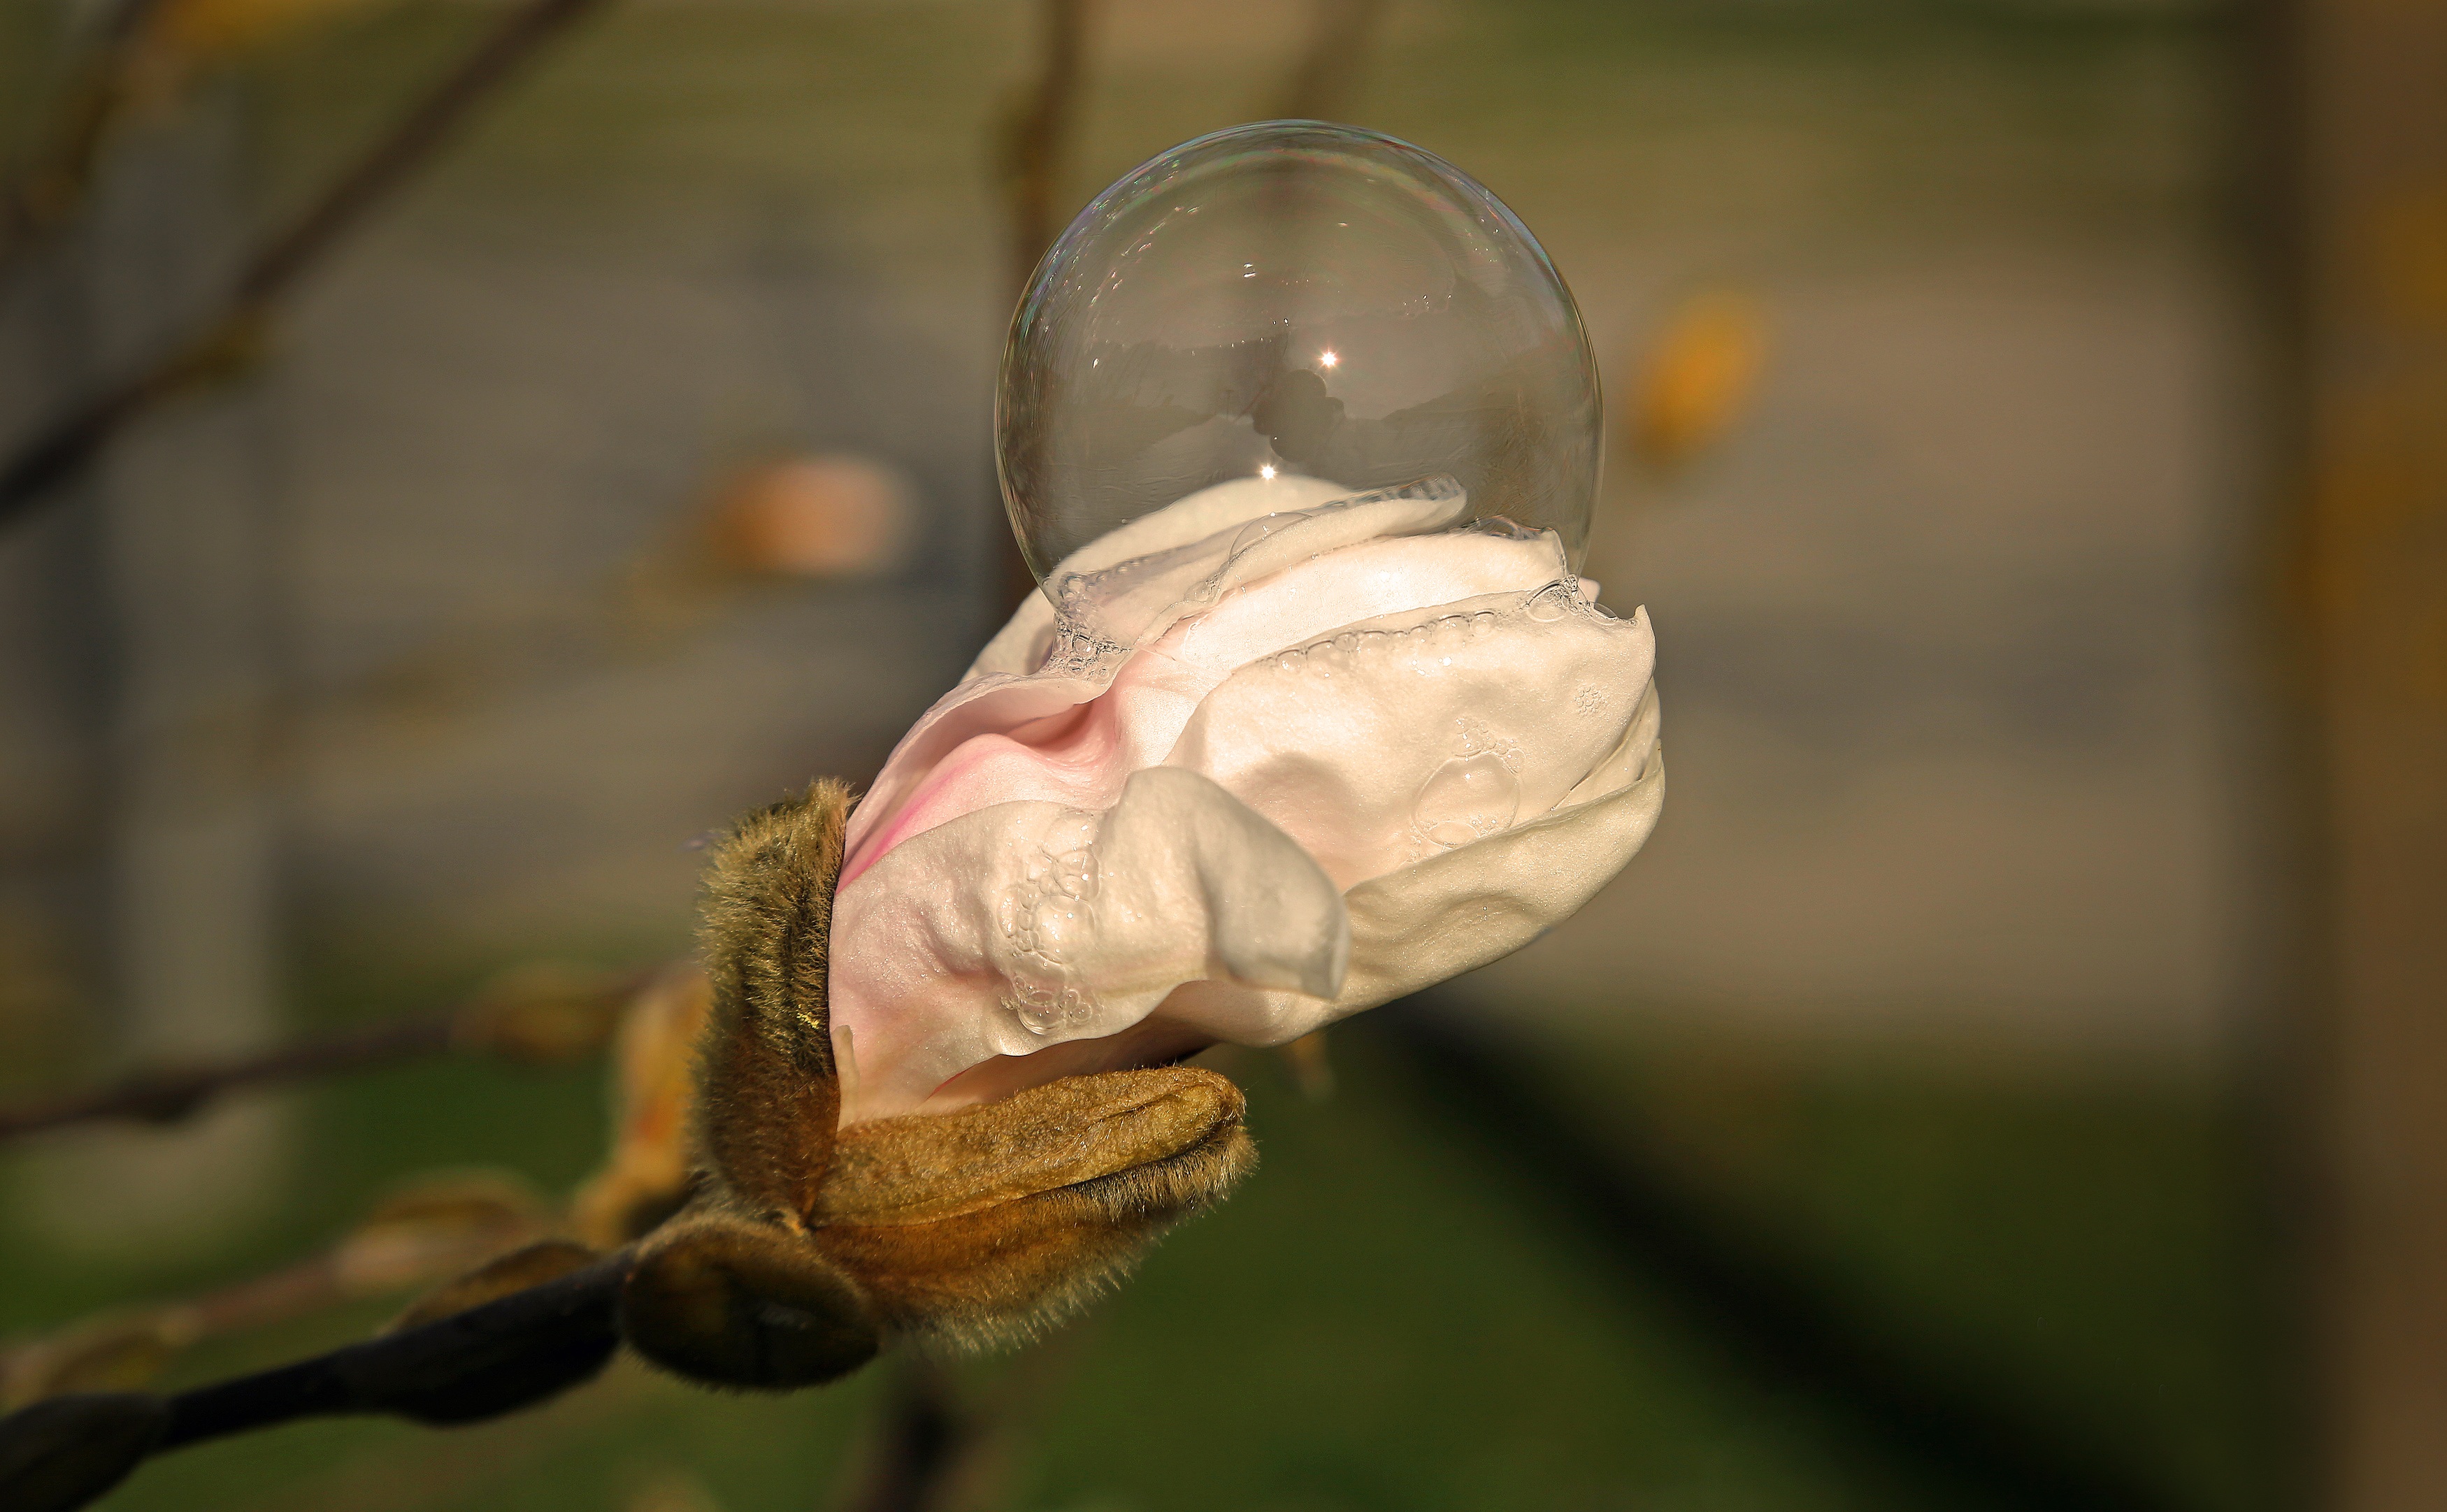
hand, nature, branch, blossom, plant, photography, leaf, flower, bloom, wet, color, insect, macro, colorful, garden, close, fauna, invertebrate, close up, beautiful, bud, soap bubble, macro photography, ornamental plant, garden plant